Frognerbadet

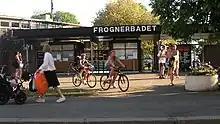
Entrance of Frognerbadet.

Frognerbadet ("the Frogner Baths") is a pool complex in the borough of Frogner in Oslo, Norway. It was designed by architect Frode Rinnan.